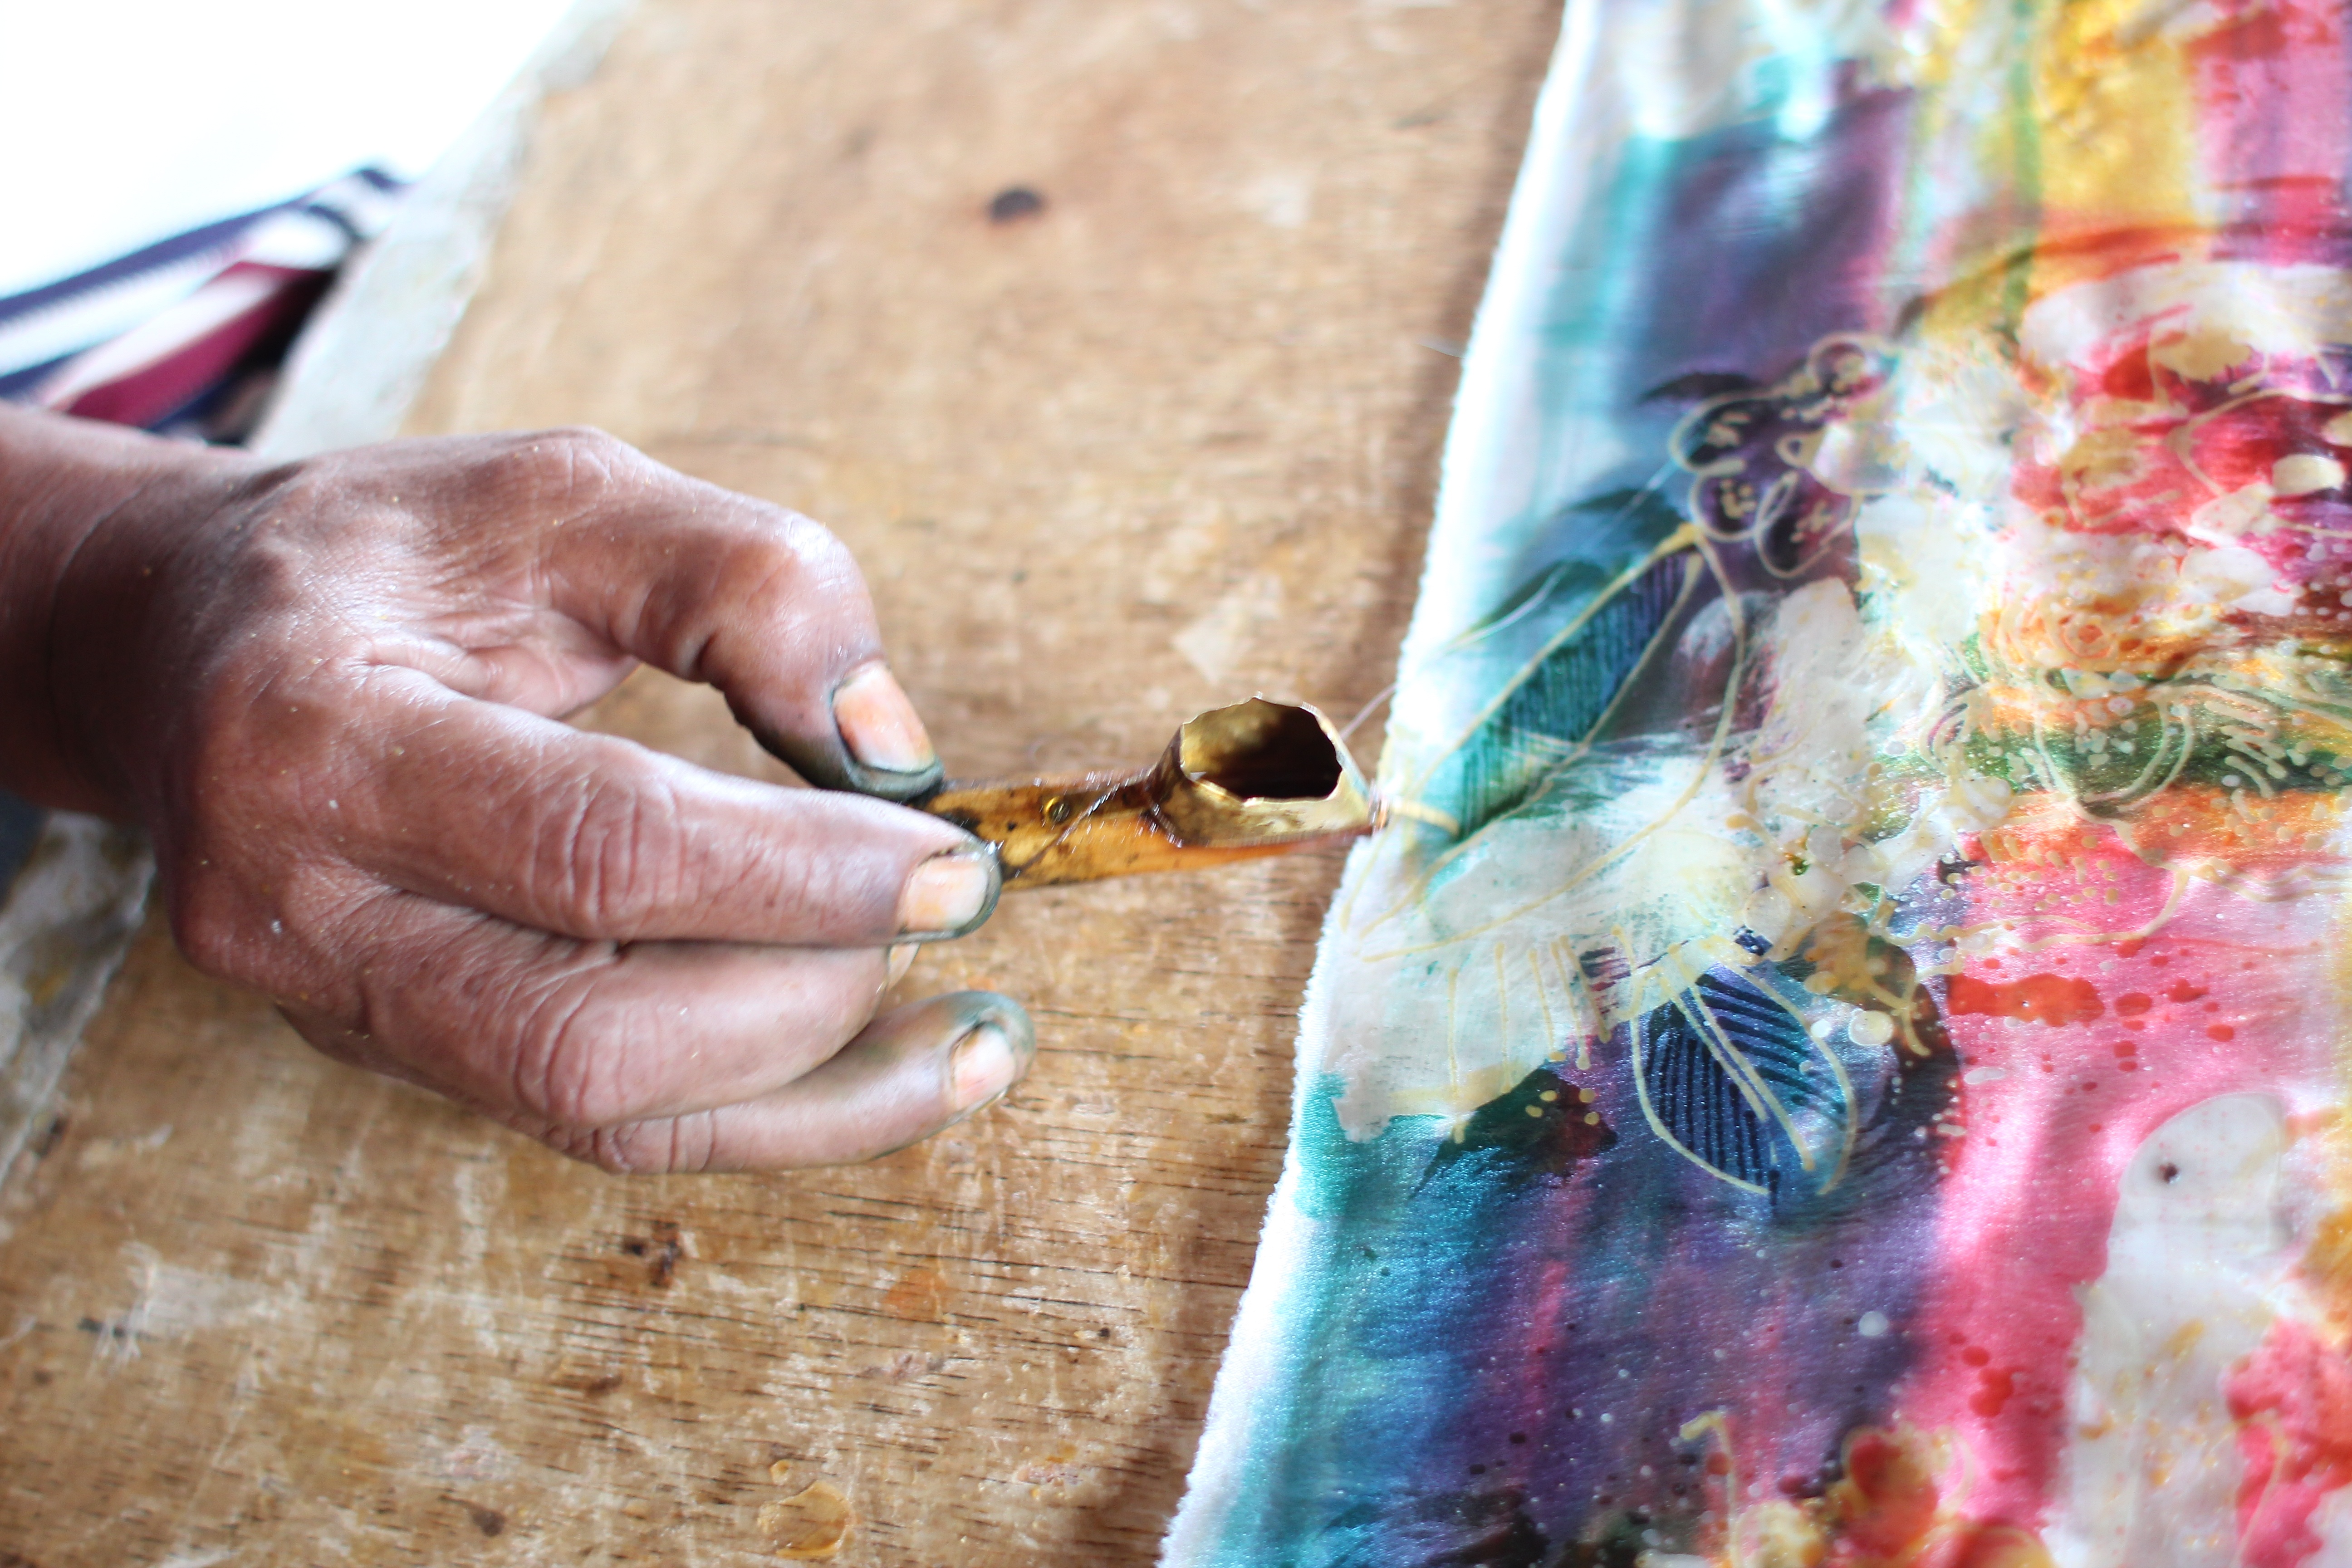
hand, color, material, art, painter, batik, bali